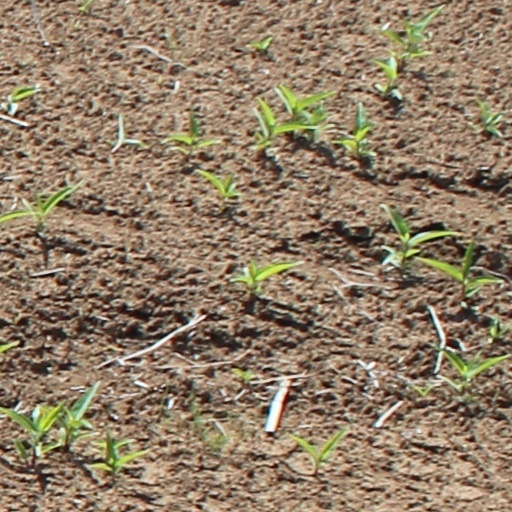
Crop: wheat